Kingston SE

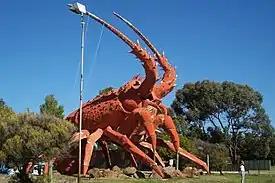
Lobster sculpture located at the entrance to the town

Kingston SE (Kingston South East to distinguish it from Kingston on Murray), formerly Kingston, is a town in the Australian state of South Australia located in the state's south-east coastline on the shores of Lacepede Bay. It is located about southeast of the state capital of Adelaide and north-west of the centre of the city of Mount Gambier.